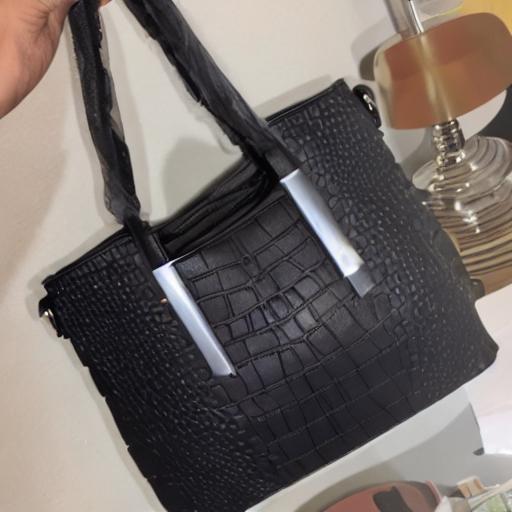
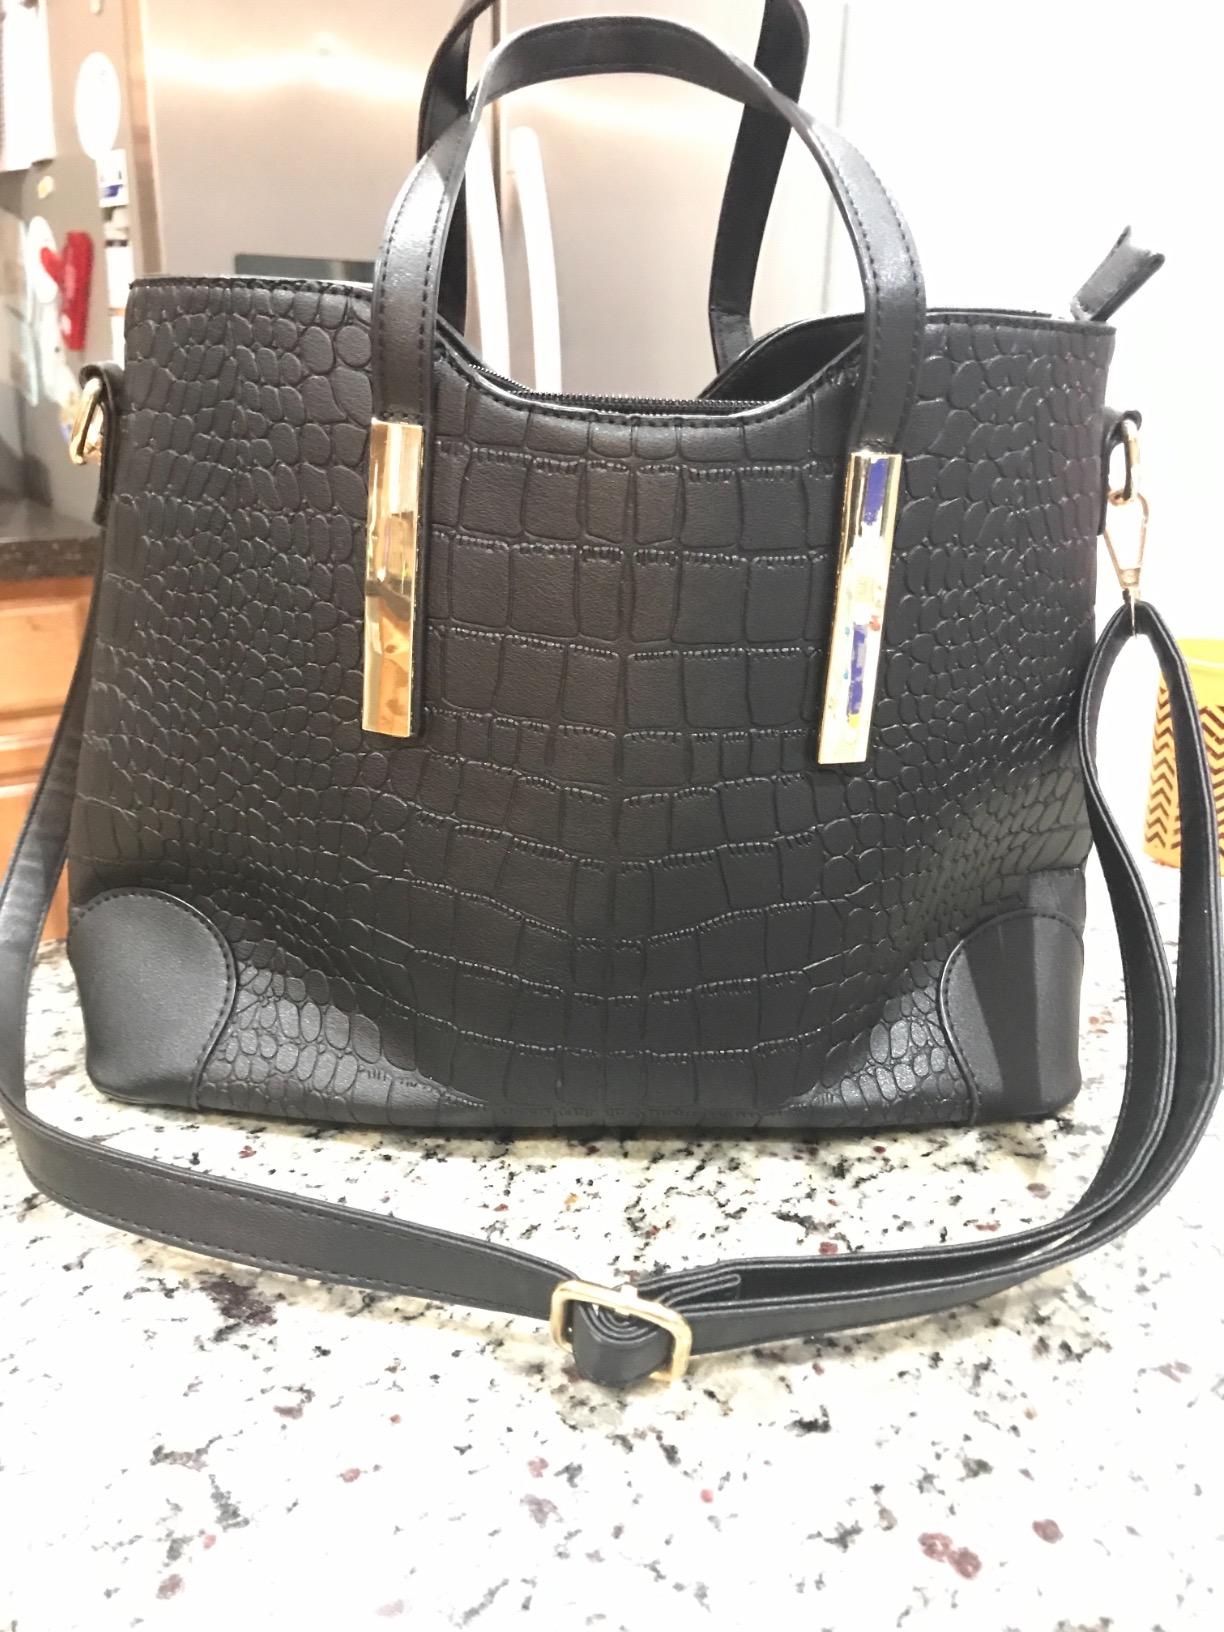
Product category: accessories_handbag
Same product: no